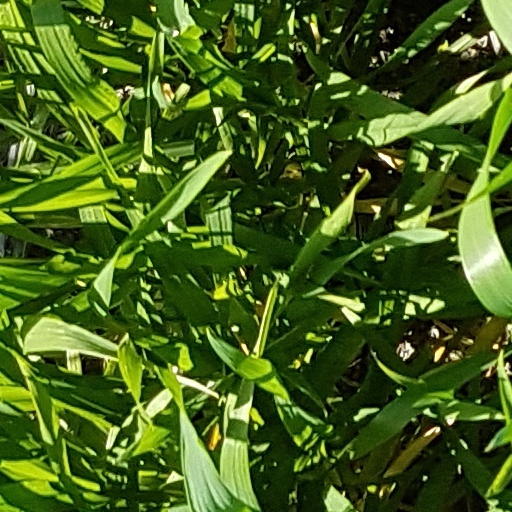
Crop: wheat